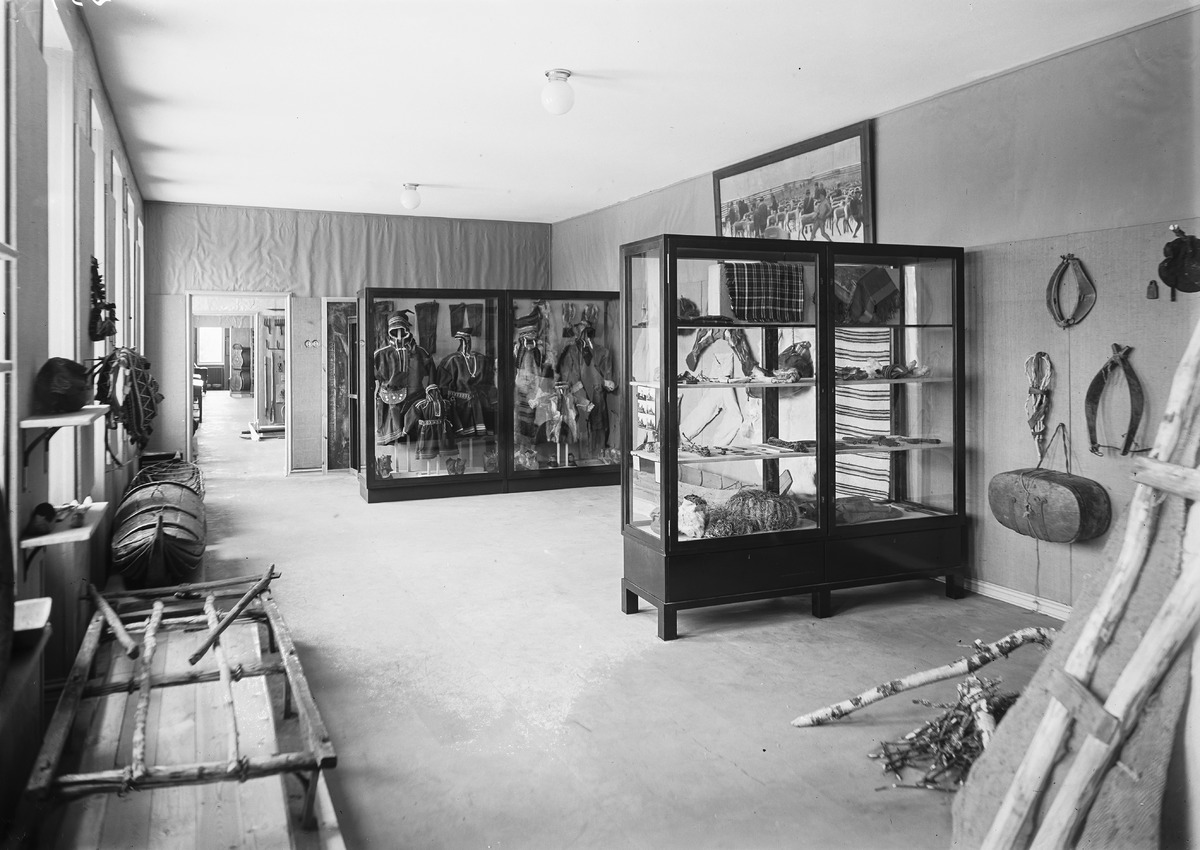
Oulun museon kokoelmia
Collections of Oulu Museum
sisällön kuvaus: Oulun museon kokoelmia 5.1.1933. content description: Collections of Oulu Museum on January 5, 1933.
Vuosi: 1933
Paikka: Suomi, Oulu, Suomi, Pohjois-Pohjanmaa, Oulu
Aiheet: Oulun museo; sisäkuva; kokoelmat; museoesineet; collections; museum objects